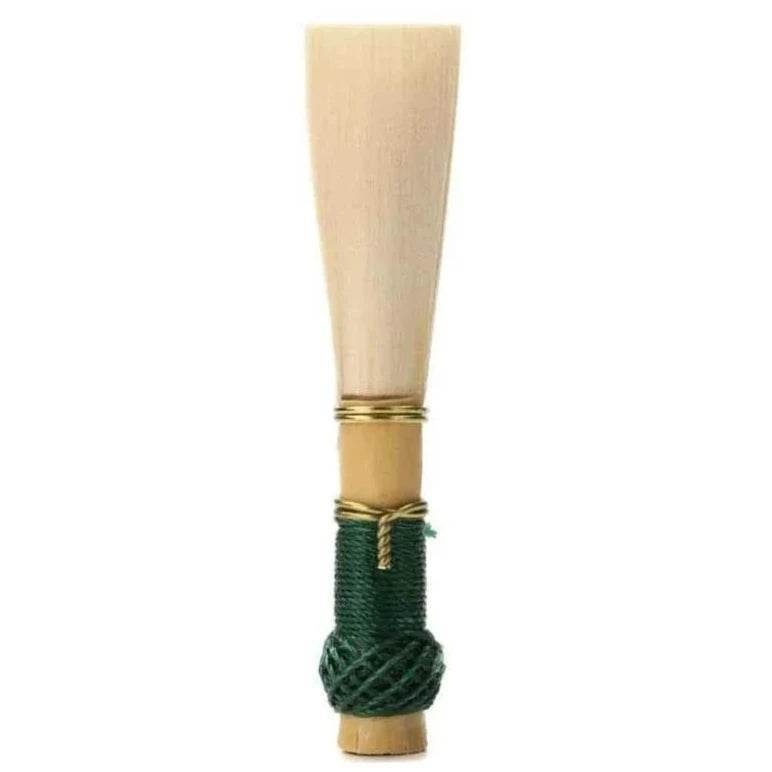
JONES J201M Medium Bassoon Reed
Brand: Jones
Made of the finest French cane, Jones reeds are sorted, selected, and processed by skilled craftsmen. The reeds are then created using the world's most advanced reed machinery.
Category: Arts & Entertainment > Hobbies & Creative Arts > Musical Instrument & Orchestra Accessories > Woodwind Instrument Accessories > Bassoon Accessories > Bassoon Reeds